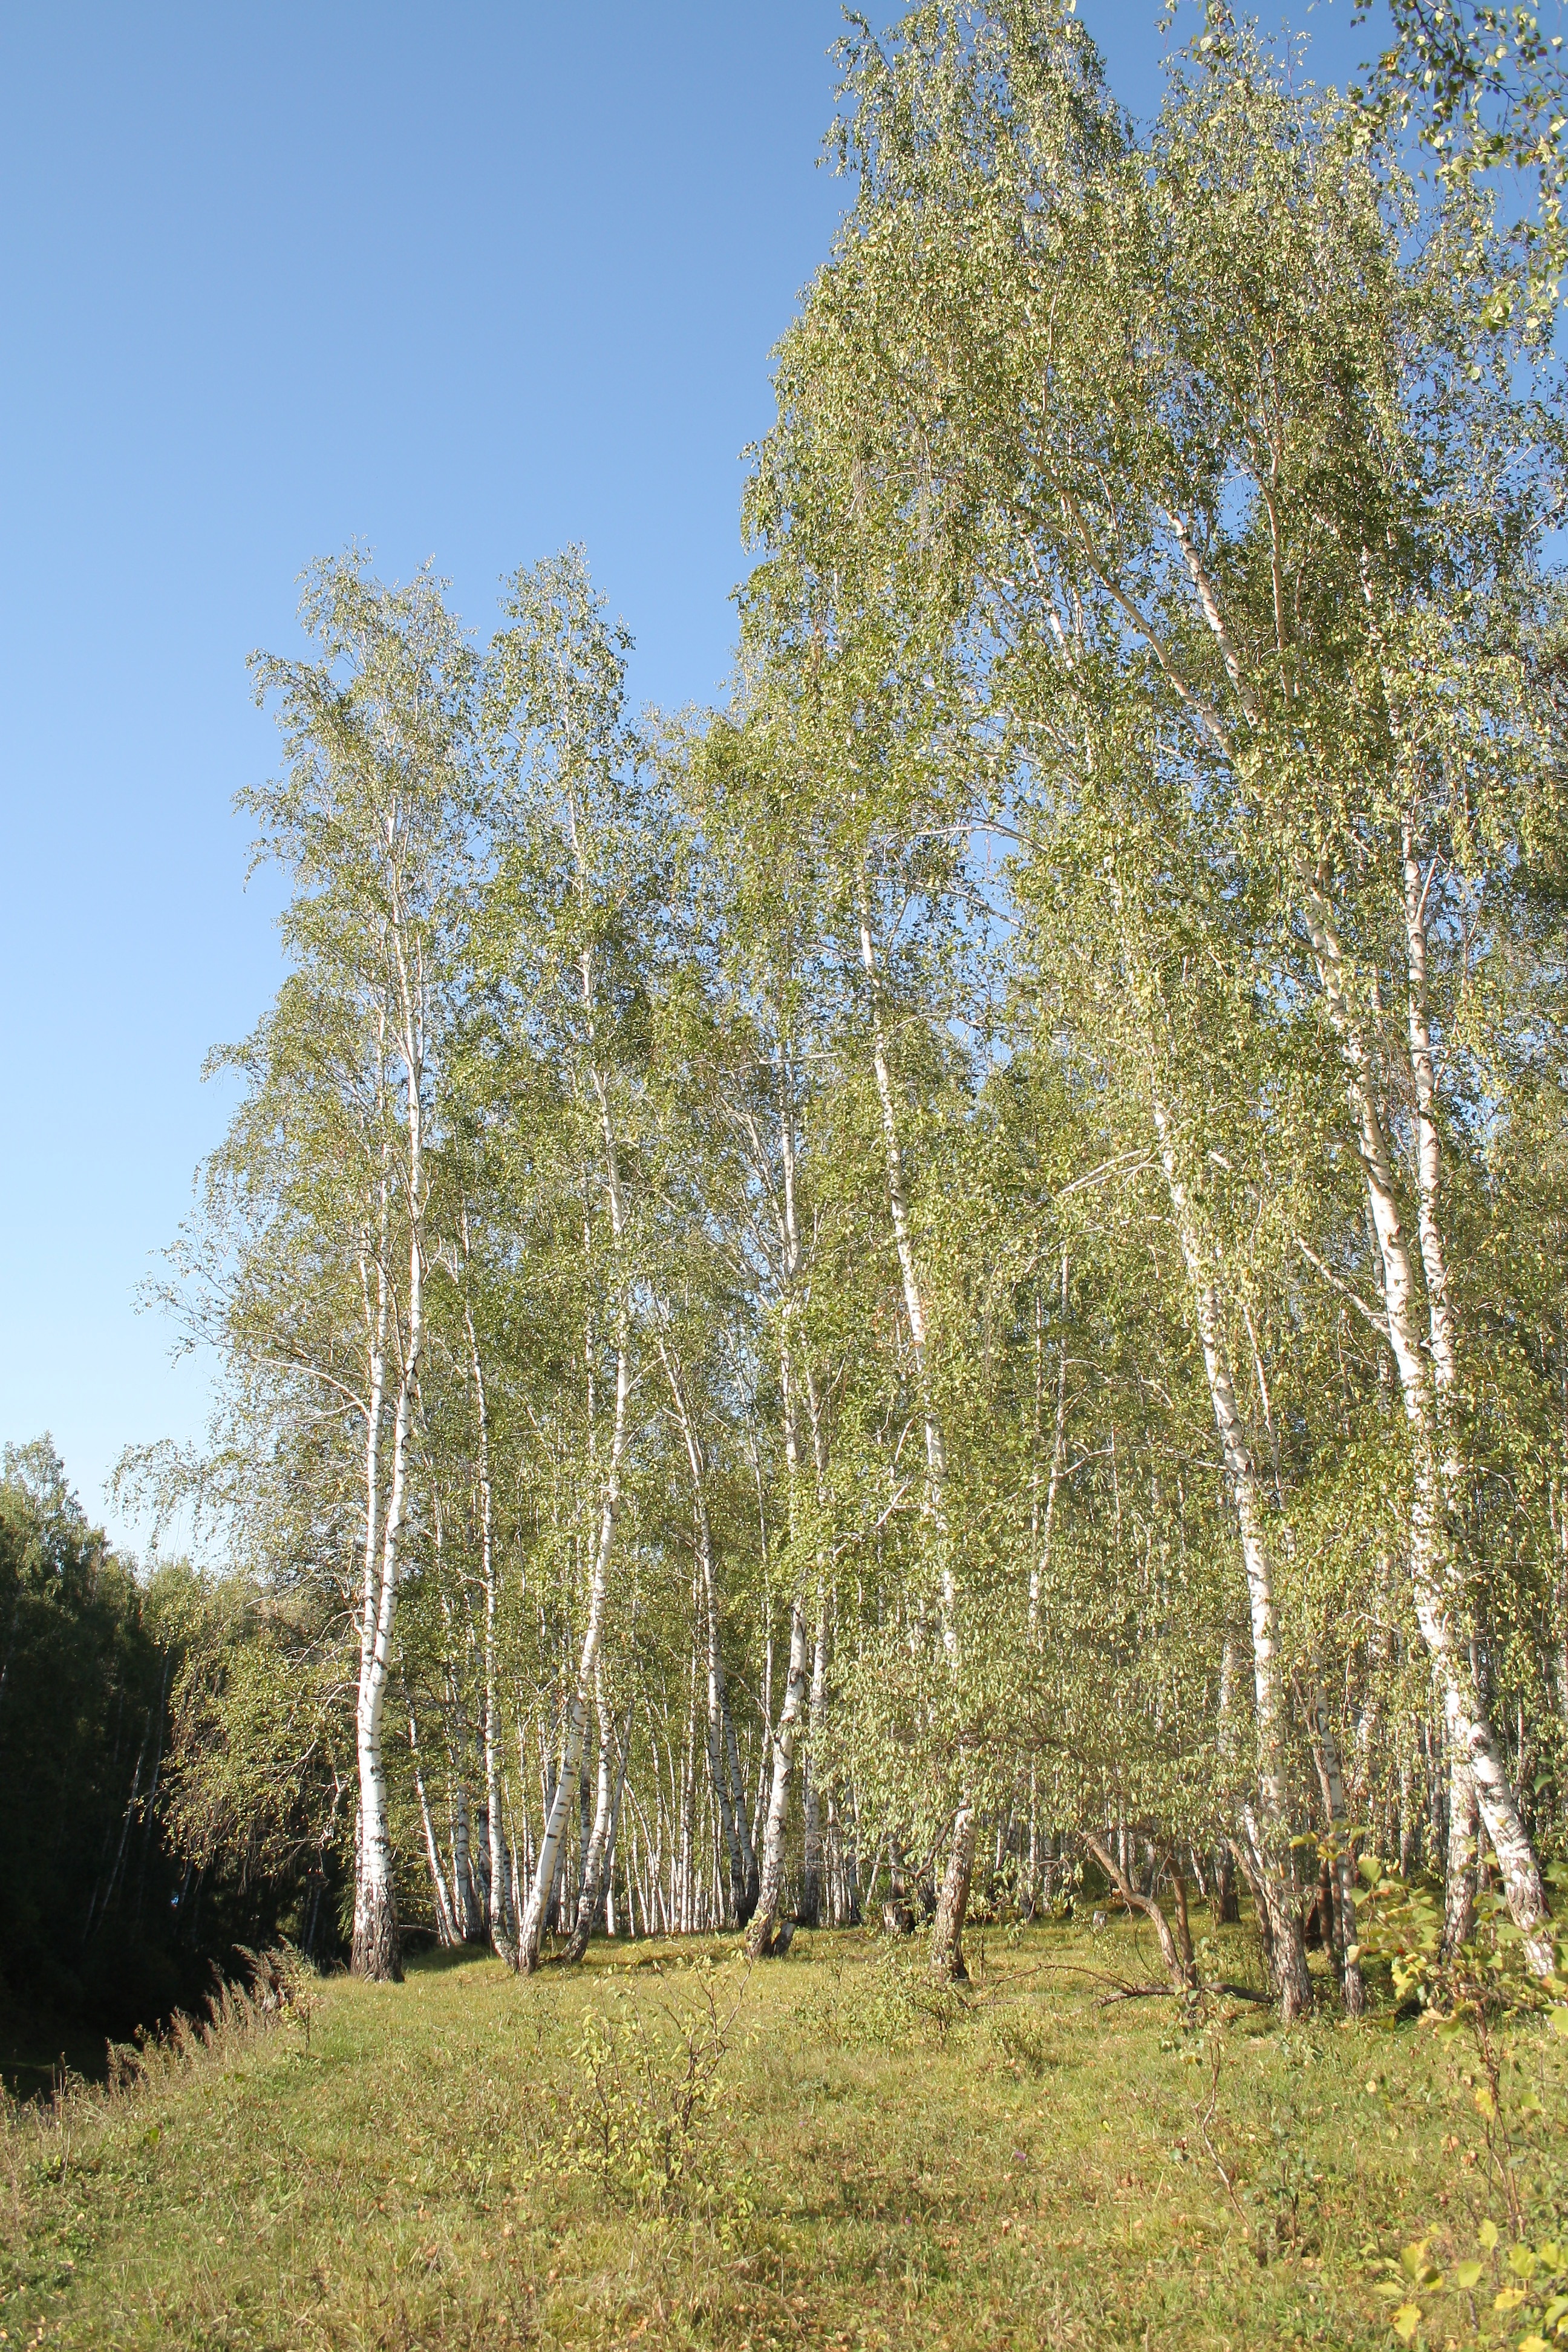
tree, forest, branch, plant, meadow, leaf, green, birch, autumn, deciduous, grove, russia, woodland, larch, ecosystem, tree trunks, flowering plant, biome, grass family, woody plant, temperate broadleaf and mixed forest, temperate coniferous forest, land plant, plane tree family